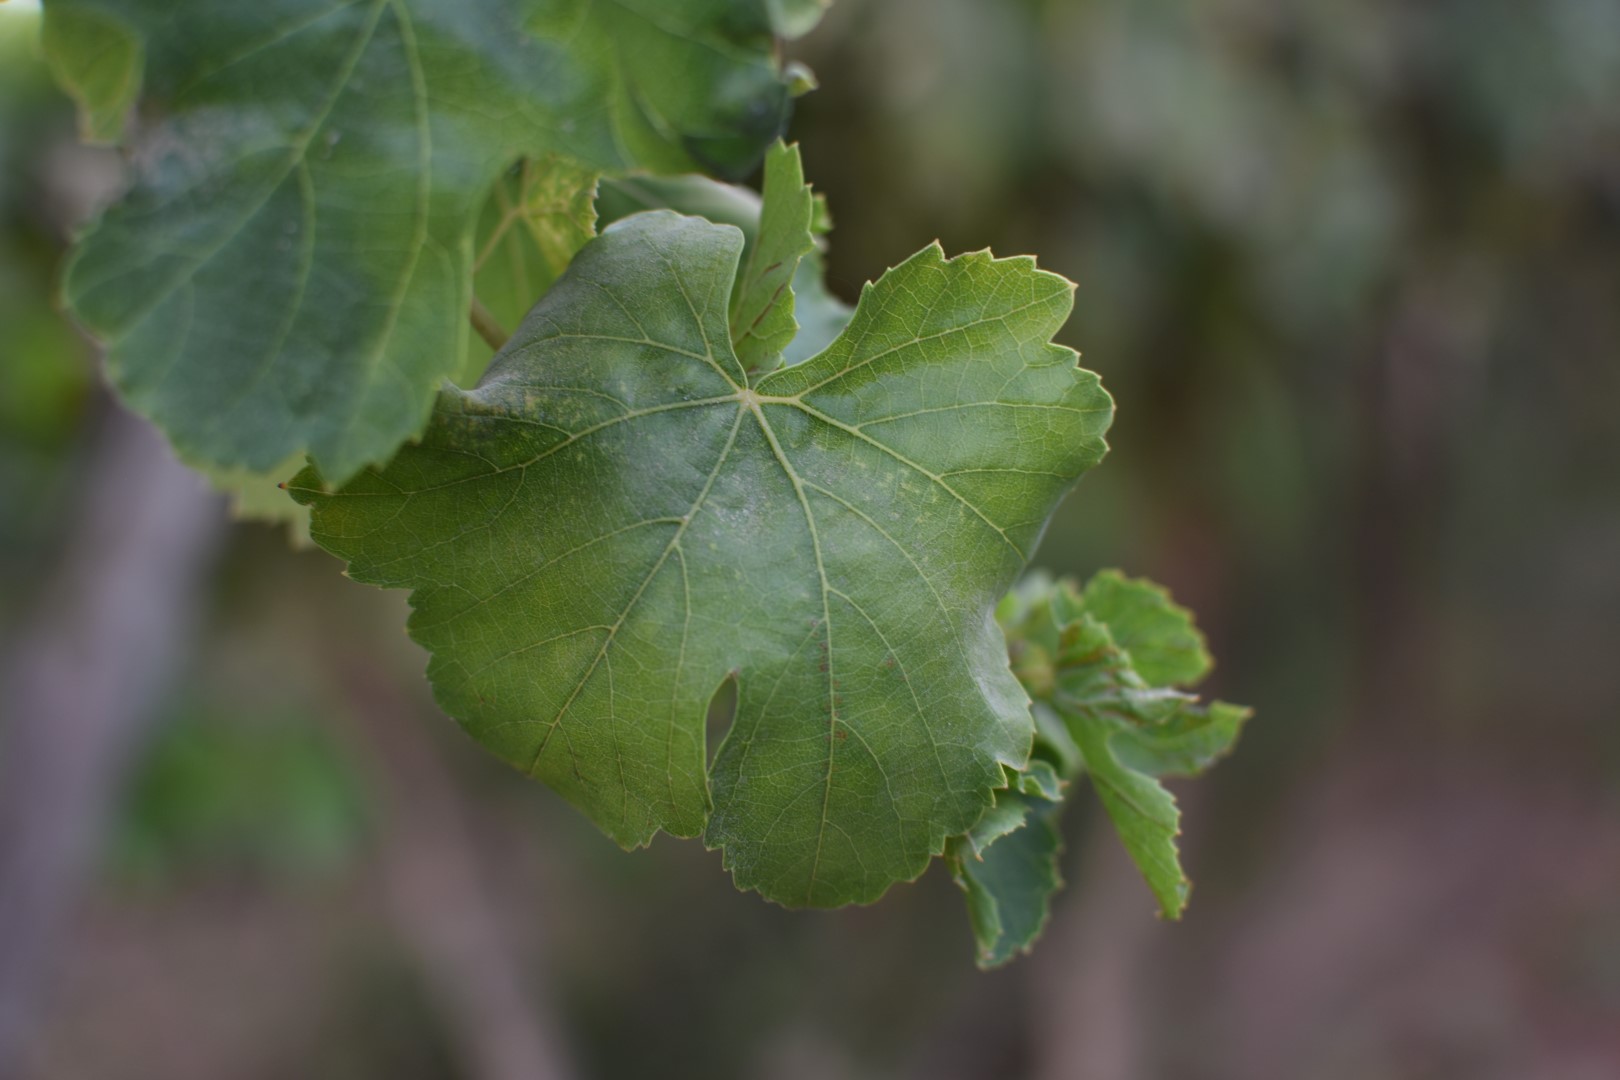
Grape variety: Thompson Seedless